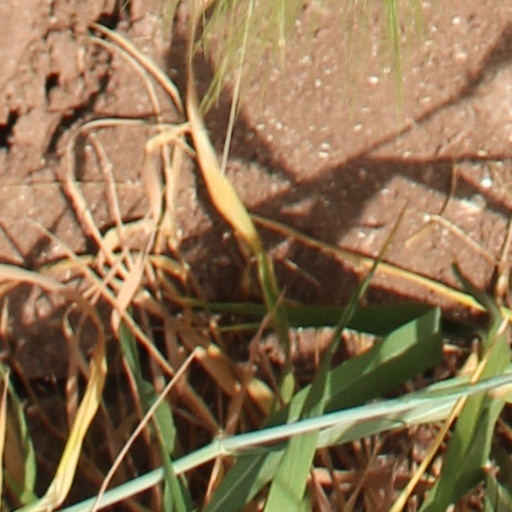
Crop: wheat